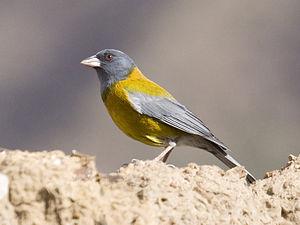
Le Phrygile du Pérou est une espèce de passereaux appartenant à la famille des Thraupidae.
La province de Jujuy est une province argentine, située dans le nord-ouest du pays, limitée à l'est et au sud par la province de Salta, à l'ouest par le Chili et au nord par la Bolivie. Sa capitale est San Salvador de Jujuy.